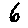
Label: 6